Alexander the Great

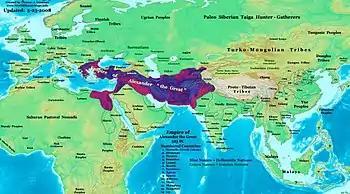
Alexander's empire was the largest state of its time, covering approximately 5.2 million square km.

Alexander married three times: Roxana, daughter of the Sogdian nobleman Oxyartes of Bactria, out of love; the Persian princesses Stateira and Parysatis, the former a daughter of Darius III and the latter a daughter of Artaxerxes III, for political reasons. Alexander apparently had two children by Roxana: an unnamed first child, who was born in India and died in infancy in November 326 BC, and Alexander IV of Macedon, born after his father's death. Additionally Heracles of Macedon was claimed to be his illegitimate son born of mistress, Barsine.